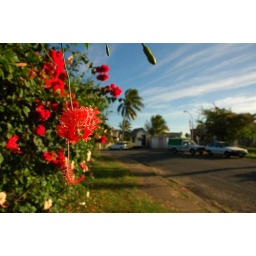
more flowers against an impressive evening sky